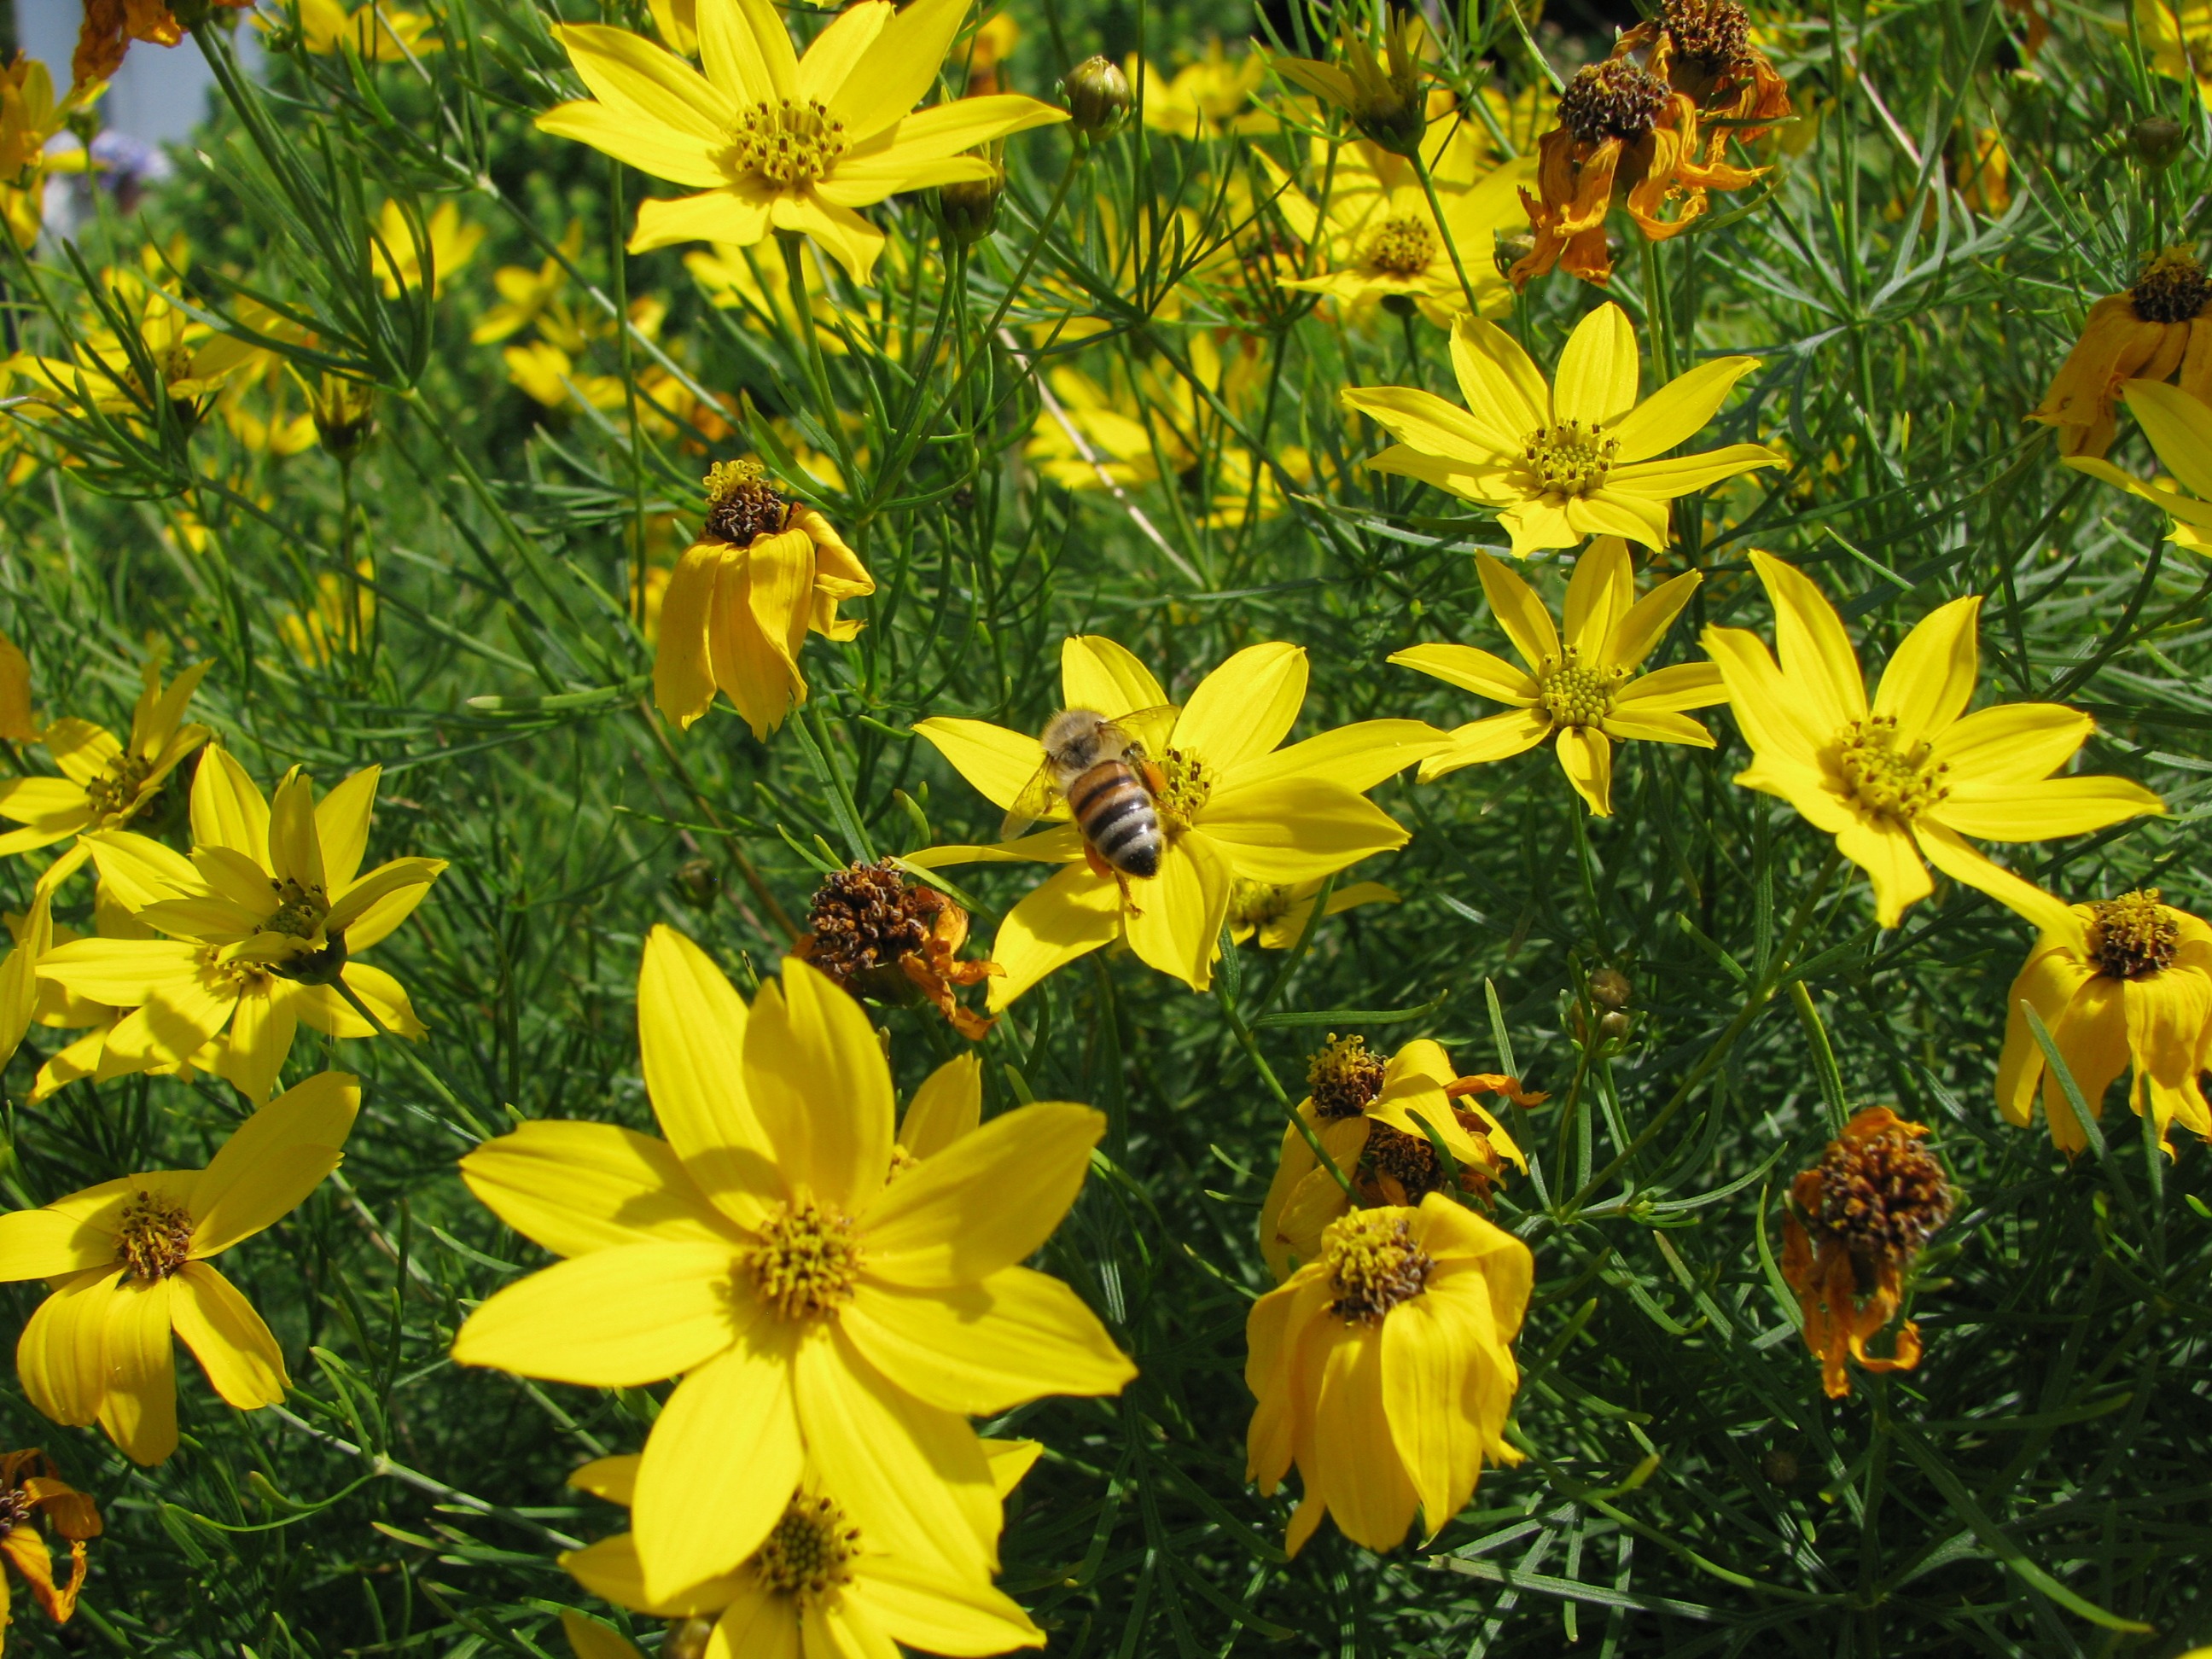
plant, field, meadow, prairie, flower, petal, summer, botany, yellow, garden, flora, wildflower, flowers, flowering plant, daisy family, sulfur cosmos, summer plant, land plant